2016 Duck Commander 500

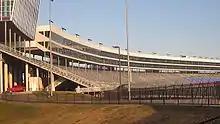
Texas Motor Speedway, the track where the race will be held.

Texas Motor Speedway is a speedway located in the northernmost portion of the U.S. city of Fort Worth, Texas – the portion located in Denton County, Texas. The track measures around and is banked 24 degrees in the turns, and is of the oval design, where the front straightaway juts outward slightly. The track layout is similar to Atlanta Motor Speedway and Charlotte Motor Speedway (formerly Lowe's Motor Speedway). The track is owned by Speedway Motorsports, Inc., the same company that owns Atlanta and Charlotte Motor Speedways, as well as the short-track Bristol Motor Speedway.